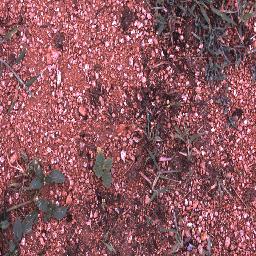
Label: negative